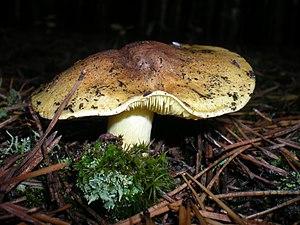
Tricholoma constitue le genre type de champignons basidiomycètes de la famille des Tricholomataceae. Il réunit une centaine d'espèces restantes parmi plus de deux cents qui continuent d'être nommées en français tricholomes, n pour désigner des champignons aujourd'hui recombinés dans d'autres genres, voire d'autres familles : Melanoleuca, Lepista, Lyophyllum, Leucopaxillus, Tricholomopsis...
Tricholoma equestre, le tricholome équestre, Chevalier, également nommé tricholome chevalier, tricholome des chevaliers, Bidaou, Canari ou encore Jaunet, est une espèce de champignons basidiomycètes, non comestibles, du genre Tricholoma, de la famille des Tricholomataceae.